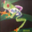
Label: frog